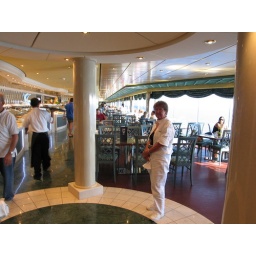
Georgie posing for a photo in one of the dining areas on cruise ship MSC Orchestra.